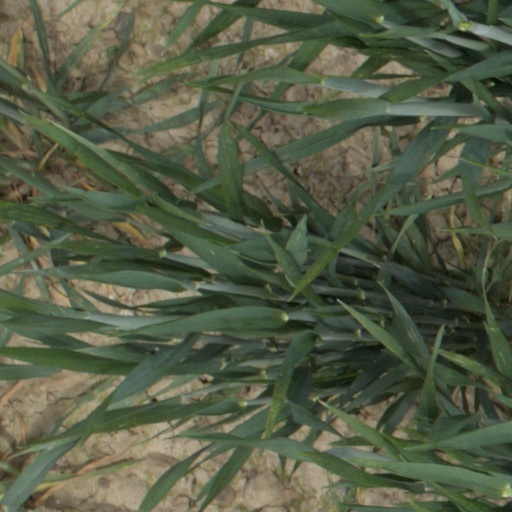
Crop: wheat